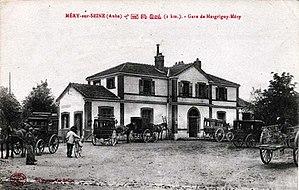
de Méry-sur-Seine.
Méry-sur-Seine est une commune française, située dans le département de l'Aube en région Grand Est.
La Compagnie du chemin de fer de Montereau à Troyes est l’exemple, à l’instar d’autres compagnies similaires telle que, par exemple, celle du chemin de fer d’Amiens à Boulogne, d’une tentative pour la création d'une ligne visant à compléter le réseau national. Encouragées par l'administration, ces lignes complémentaires devaient offrir de nouveaux débouchés susceptibles de les développer pour devenir des lignes d’une certaine importance, alimentant le réseau national.